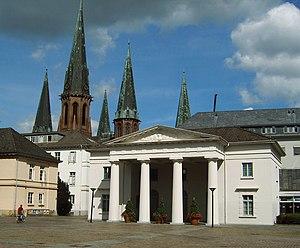
Oldenbourg est une ville-arrondissement allemande située dans le Land de Basse-Saxe, entre la ville de Brême, située à l'est, et la ville de Groningen aux Pays-Bas.